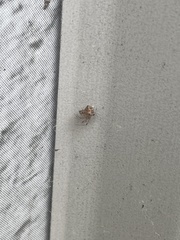
Species: Parasteatoda_tepidariorum